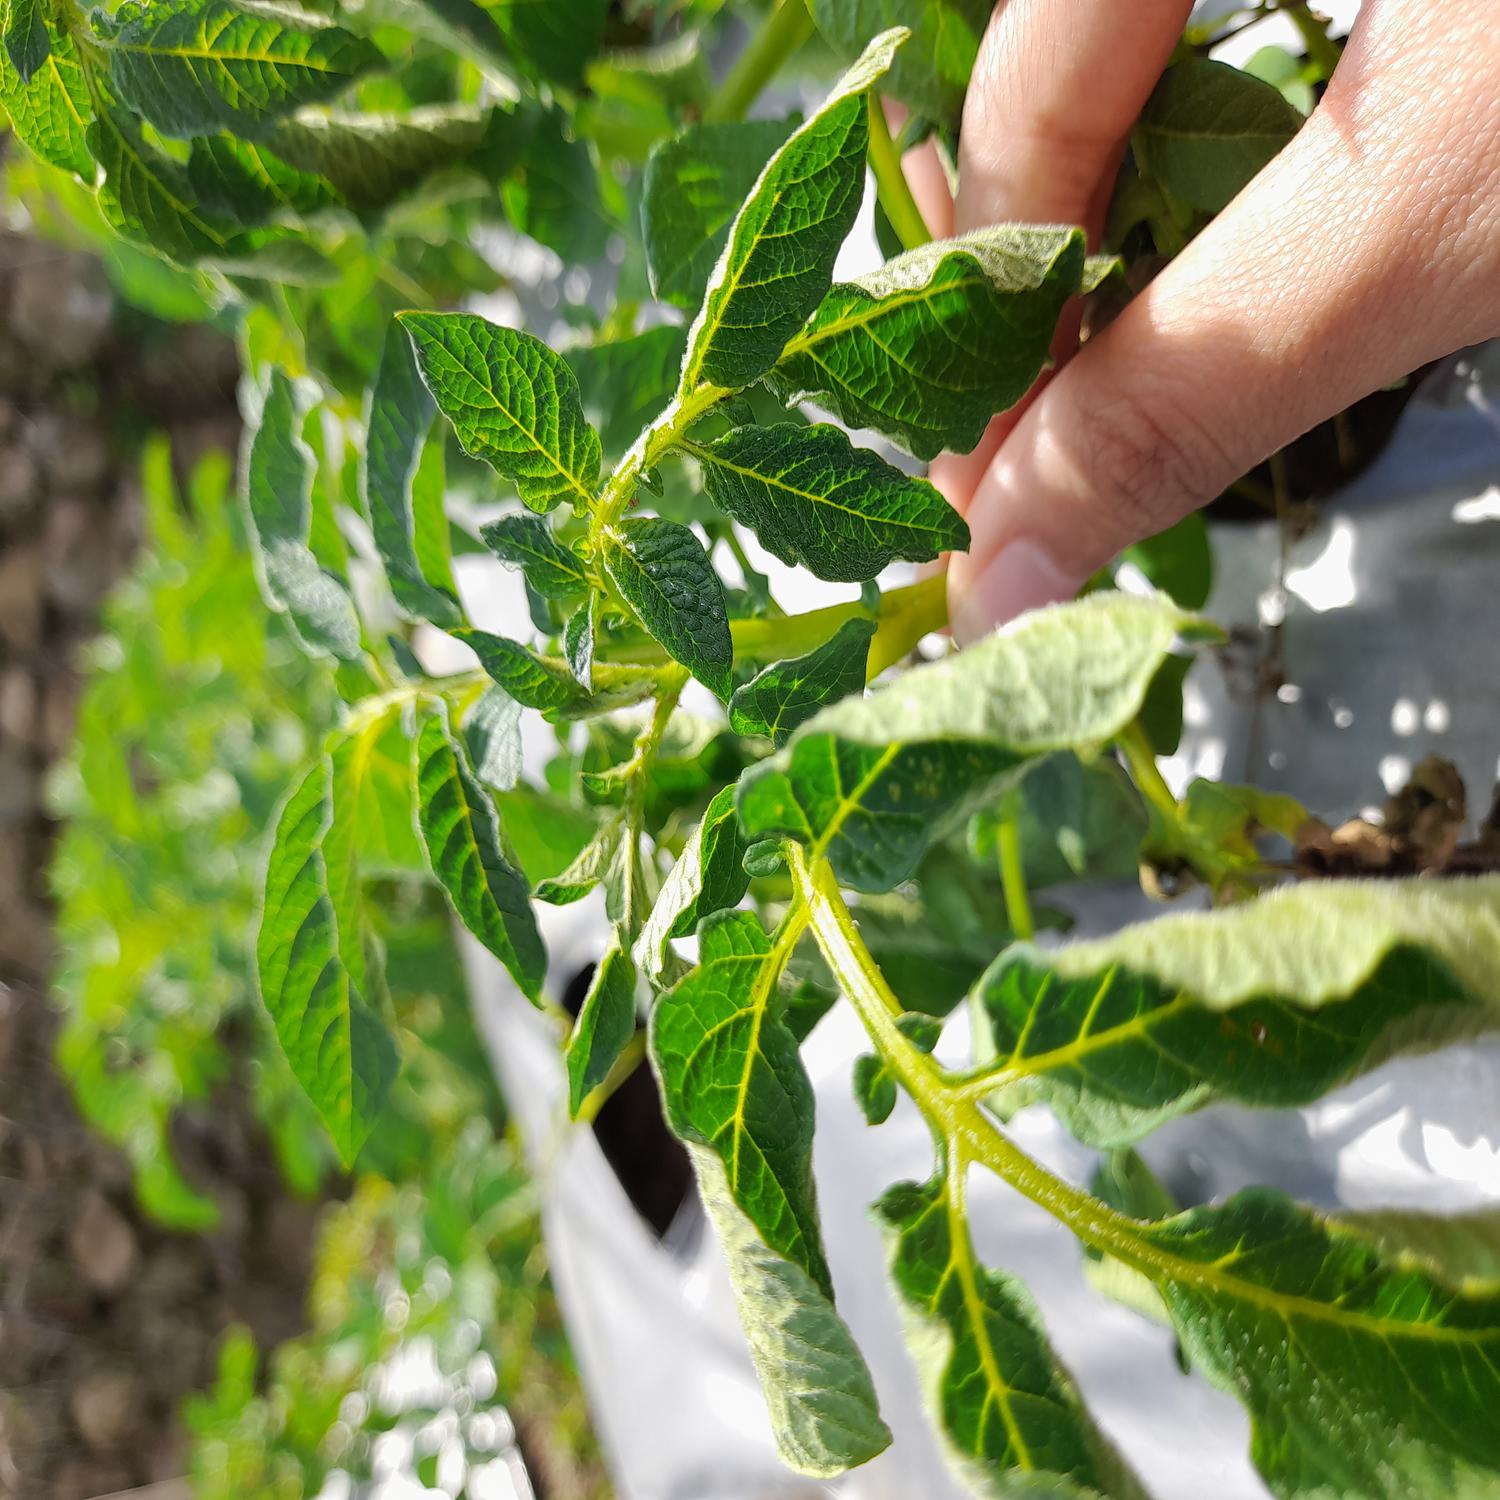
Etiqueta: Pudricion_Parda